Stone Street (Manhattan)

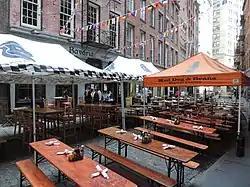
A portion of Stone Street within the similarly named historic district, used for dining

Stone Street is a short street in the Financial District of Manhattan in New York City. The street, which runs in two sections, was originally a continuous roadway between Whitehall Street in the west and Hanover Square in the east. The section between Broad Street and Coenties Alley was eliminated in 1980 to make way for the Goldman Sachs building at 85 Broad Street. The one-block-long western section between Whitehall and Broad Streets carries vehicular traffic, while the two-block-long eastern section between Coenties Alley and Hanover Square is a pedestrian zone.